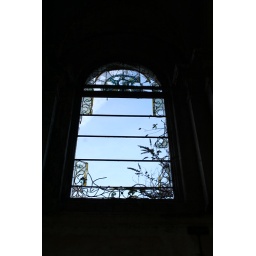
A stained glass window in Hellingly Hospital's main hall...